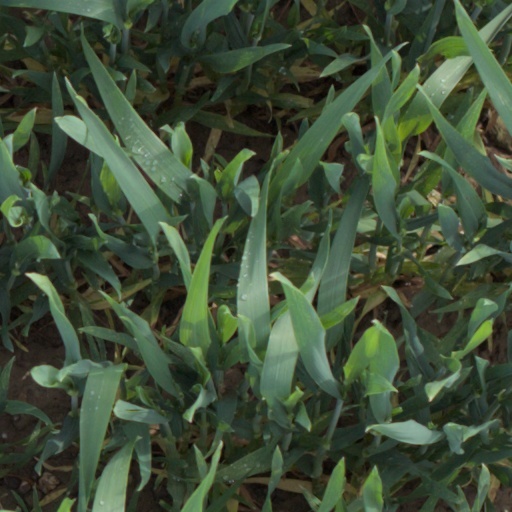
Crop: wheat